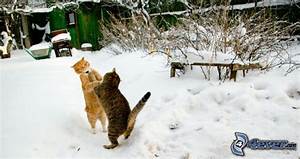
Label: cat